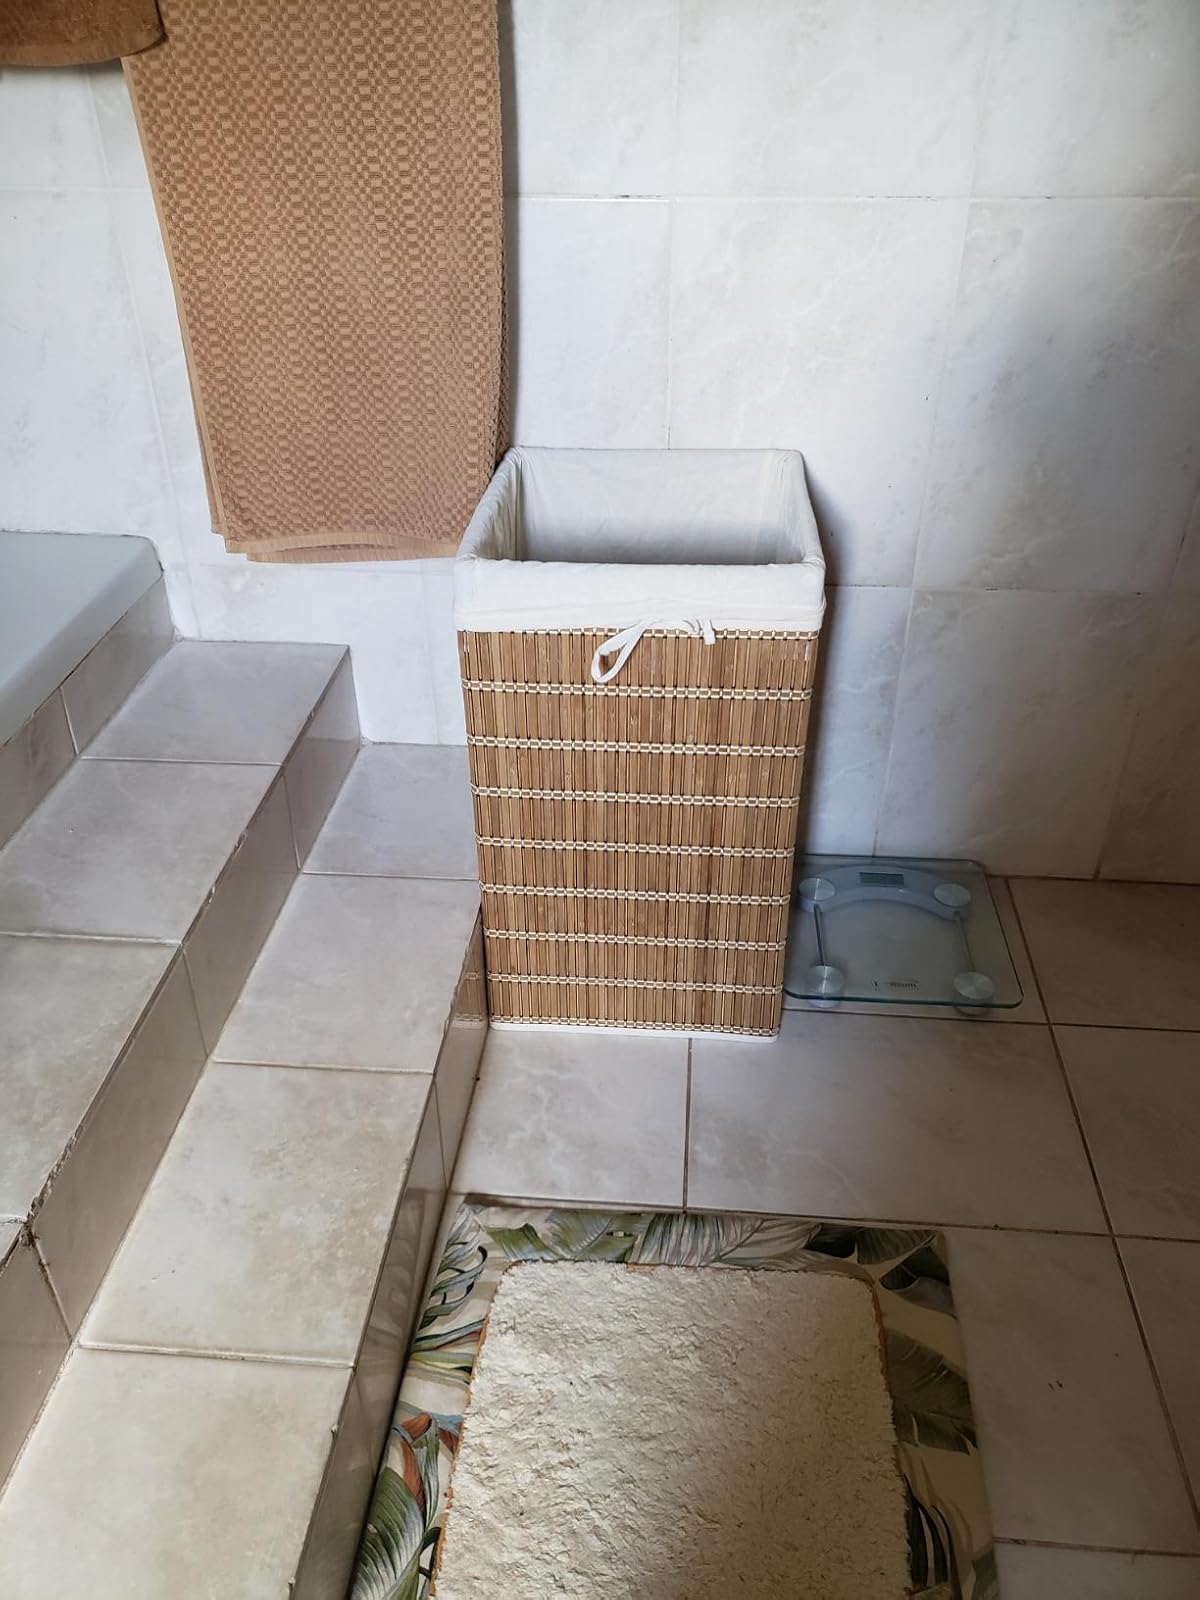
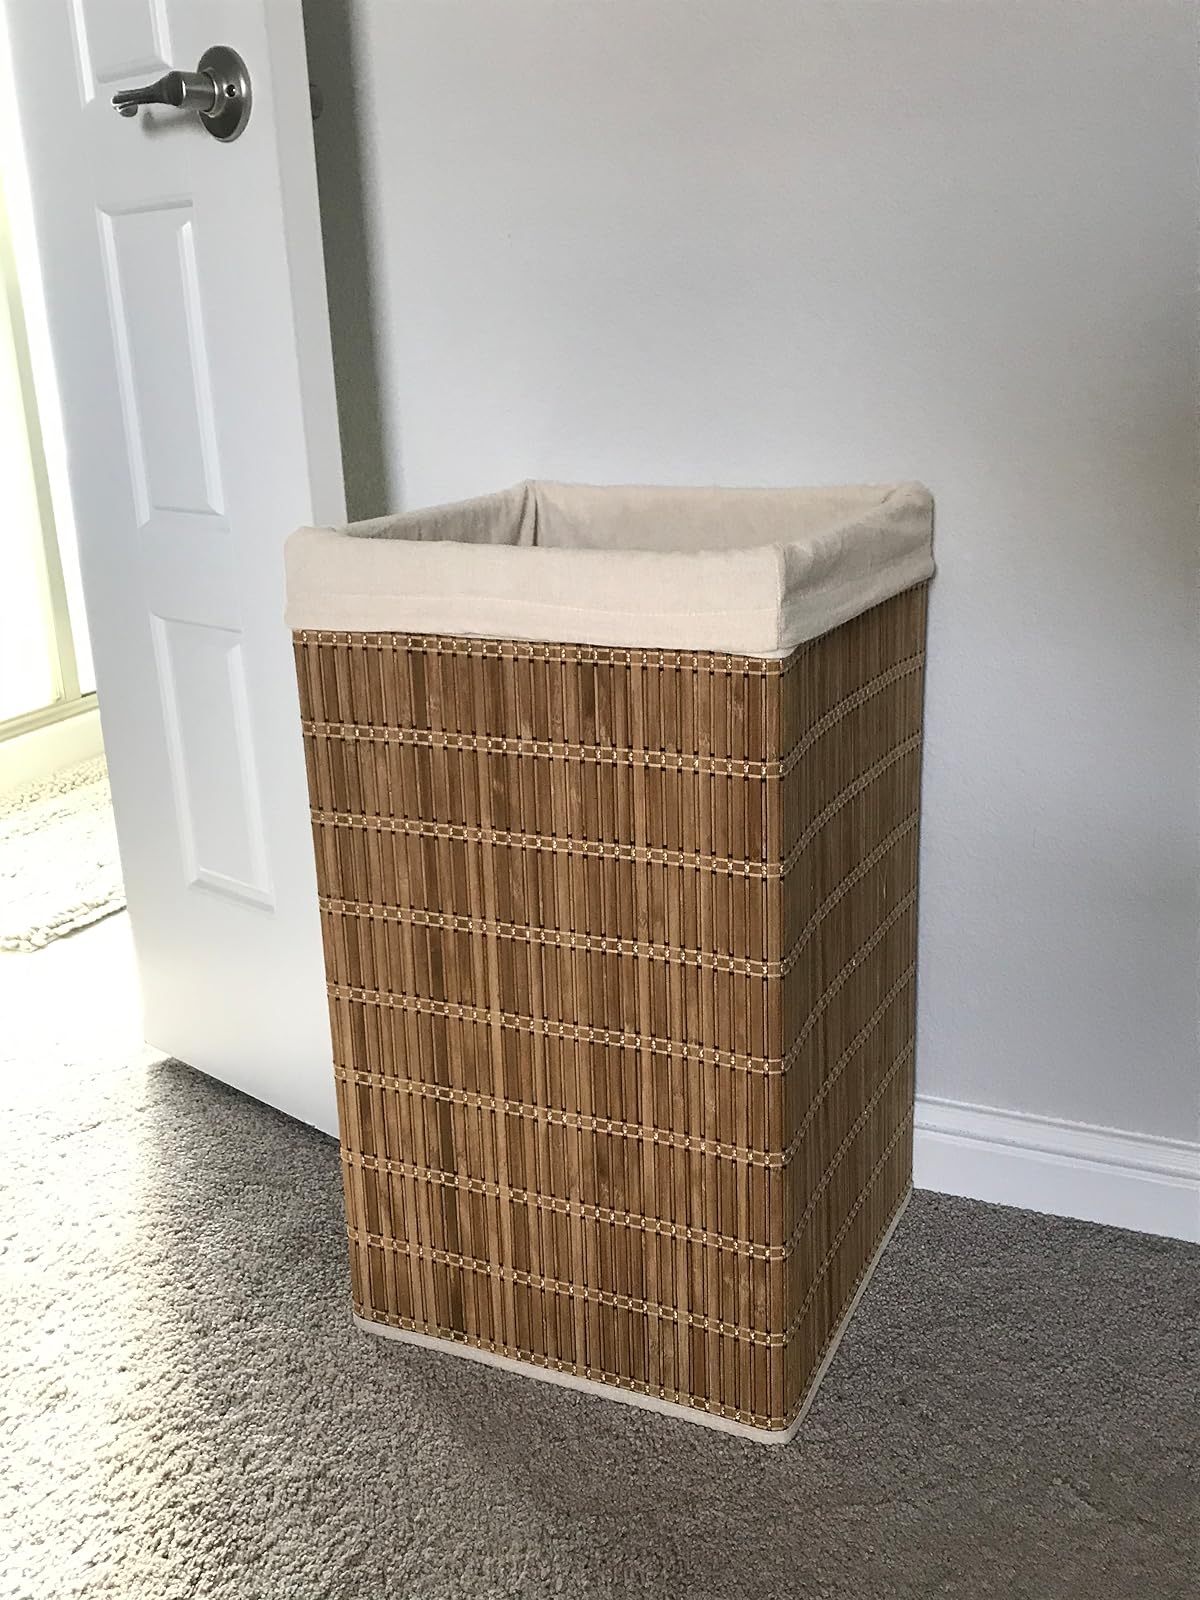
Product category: items_hamper
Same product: yes